Marcela Ríos

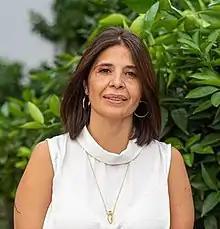
Ríos in March 2022

Marcela Alejandra Ríos Tobar (born 14 December 1966) is a Chilean politician and sociologist who served as Chile's Minister of Justice from March 2022 to January 2023 when she resigned due to a controversy surrounding pardons for protesters.